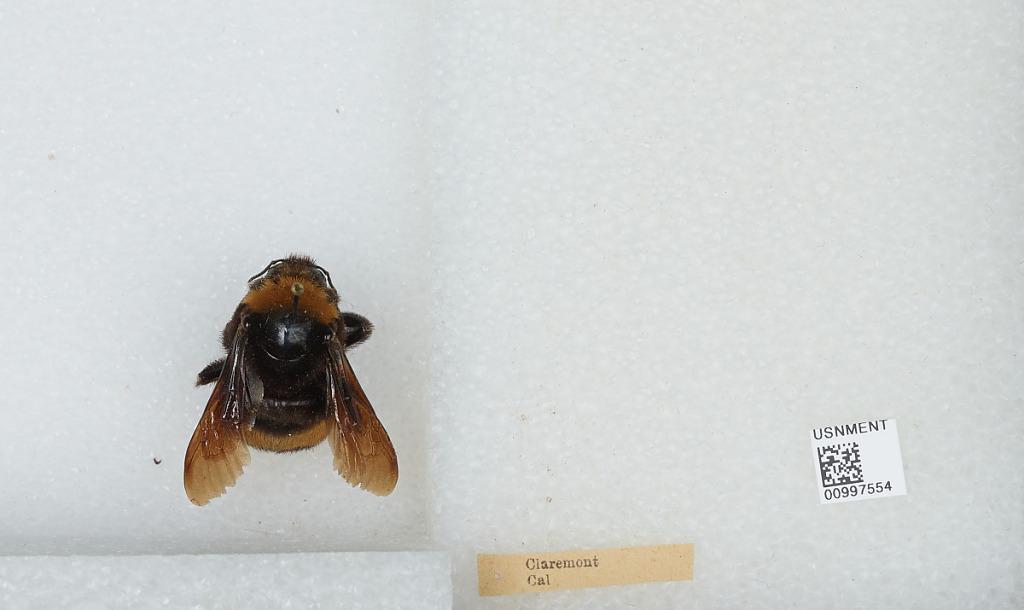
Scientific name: Bombus (Crotchiibombus) crotchii Cresson
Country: United States
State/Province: California
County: Los Angeles
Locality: Claremont
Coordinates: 34.11, -117.72